Describe the emotion expressed in this image:  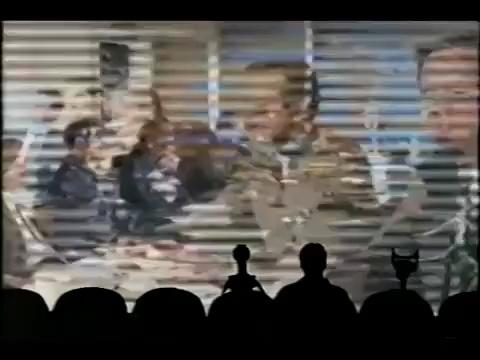
This person displays Suffering, valence and arousal with low intensity.